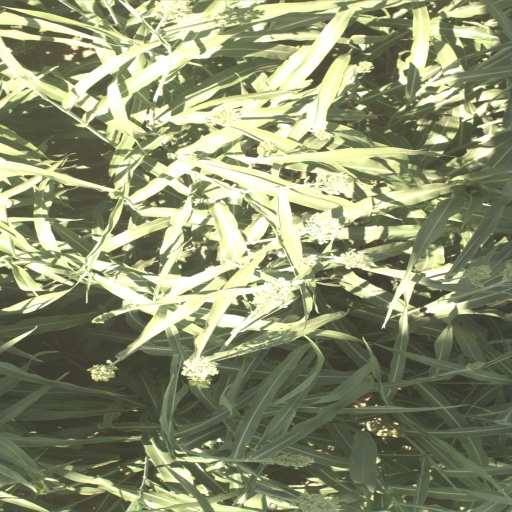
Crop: sorghum